Nakhon Lampang railway station

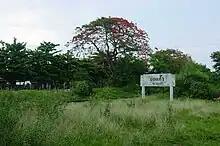
Bo Haeo Halt

Bo Haeo Railway Halt was a halt operated by the State Railway of Thailand, in Bo Haeo Subdistrict, Mueang Lampang District. It used to be between Nakhon Lampang and Hang Chat railway stations. The halt is from Bangkok railway station and was regularly used in the past, until it was closed due plummeting usage between the community and the city.